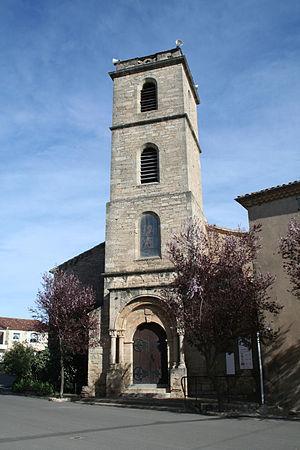
Alignan-du-Vent (Hérault) - église Saint-Martin.
Alignan-du-Vent est une commune française située dans le département de l'Hérault, en région Occitanie. Ses habitants sont appelés les Alignanais.